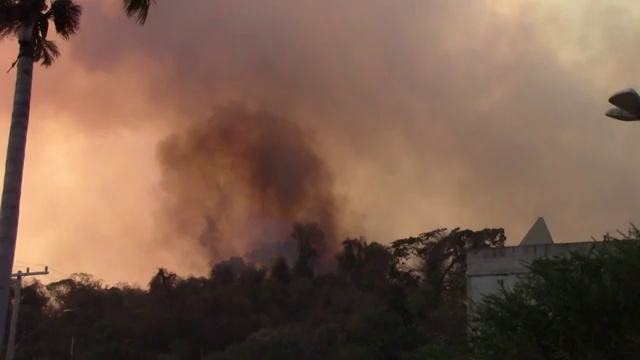
Fire: no
Smoke: yes